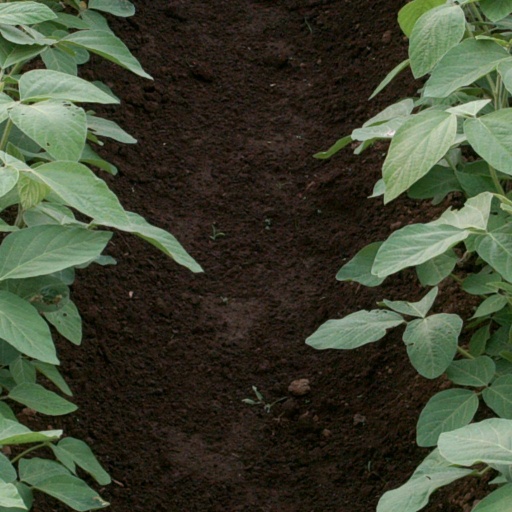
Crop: soybean